Mars (motorcycle)

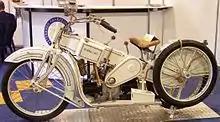
Mars A 20 (Weiße Mars)

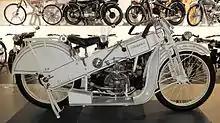
Mars A 23 (built 1923)

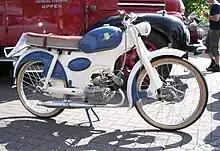
Mars Monza moped

Mars was a manufacturer in Nürnberg, Germany founded in 1873 that manufactured motorcycles in various periods from 1903 until 1958.